Abbott government

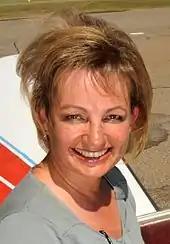
Sussan Ley took over as Minister for Health from Peter Dutton in December 2014

Following the election of the Abbott government, Peter Dutton became Minister for Health and Sport, the latter portfolio being elevated to Cabinet for the first time. In December 2014, Sussan Ley took over as Minister for Health and Sport. The Abbott government was elected in the early stages of implementation of the National Disability Insurance Scheme, which had been introduced by Julia Gillard, and for which the Coalition had offered bi-partisan support. The Government proposed the introduction of a $7 co-payment for GP visits to permanently augment funding of Medicare and establish a medical research fund to work towards curing cancer and dementia. The funding proposal failed to pass the Senate, but the Medical Research Future Fund was established in 2015.